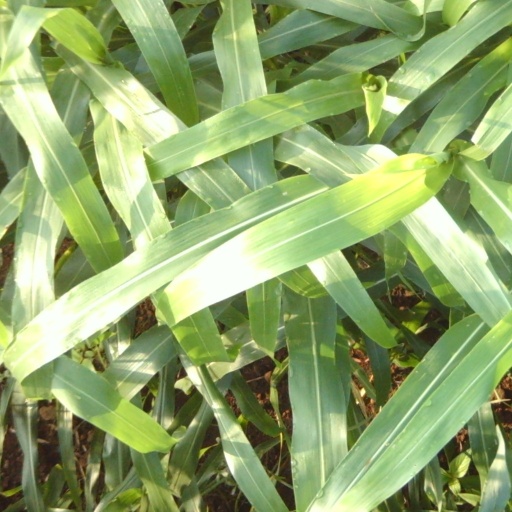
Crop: sorghum